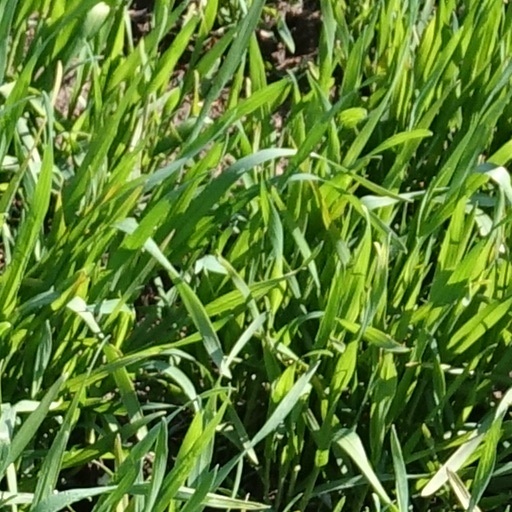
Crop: wheat